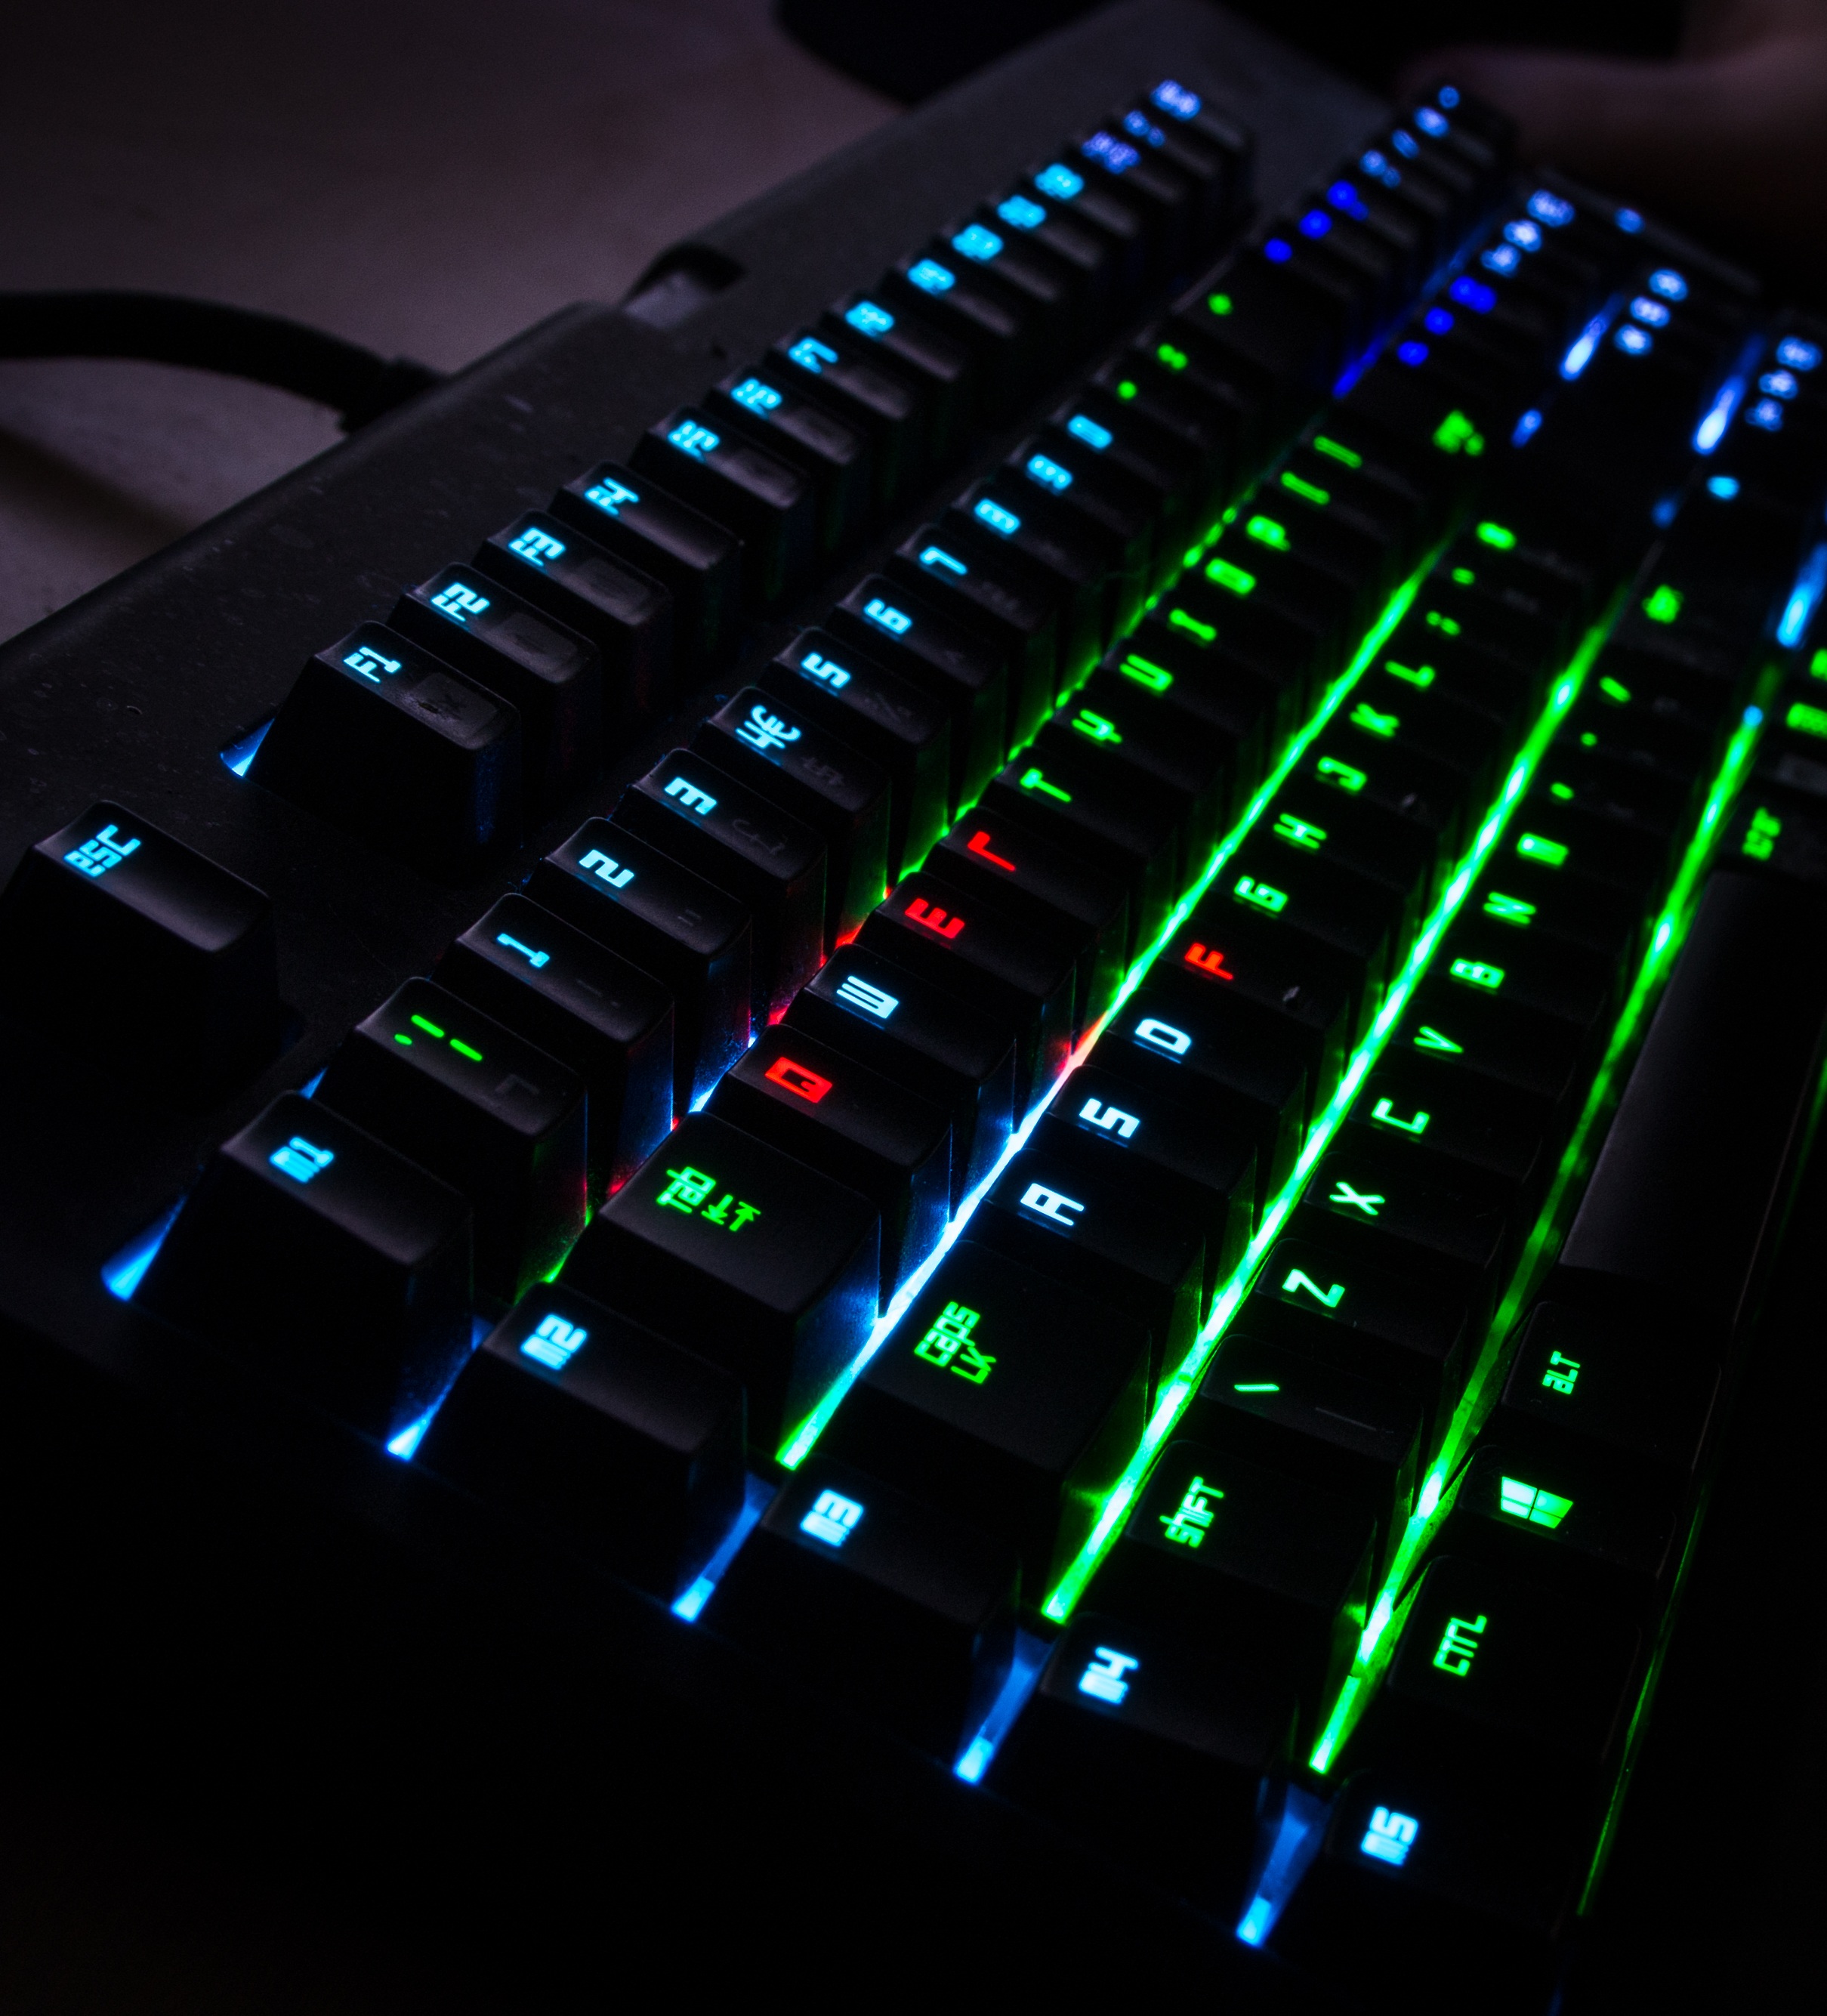
computer, light, keyboard, technology, office, electronic, colour, type, multimedia, computer keyboard, electronic device, computer hardware, musical keyboard, personal computer hardware